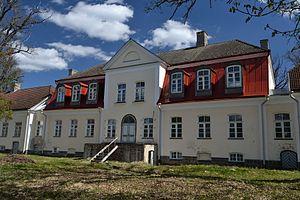
Voici une liste de manoirs en Estonie.